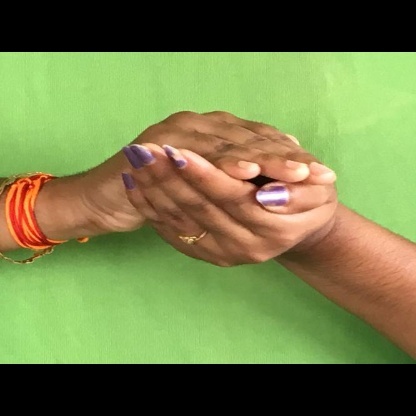
Mudra: Samputa